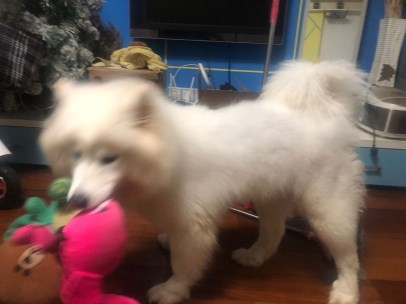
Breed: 2192-n000088-Samoyed